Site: saxony
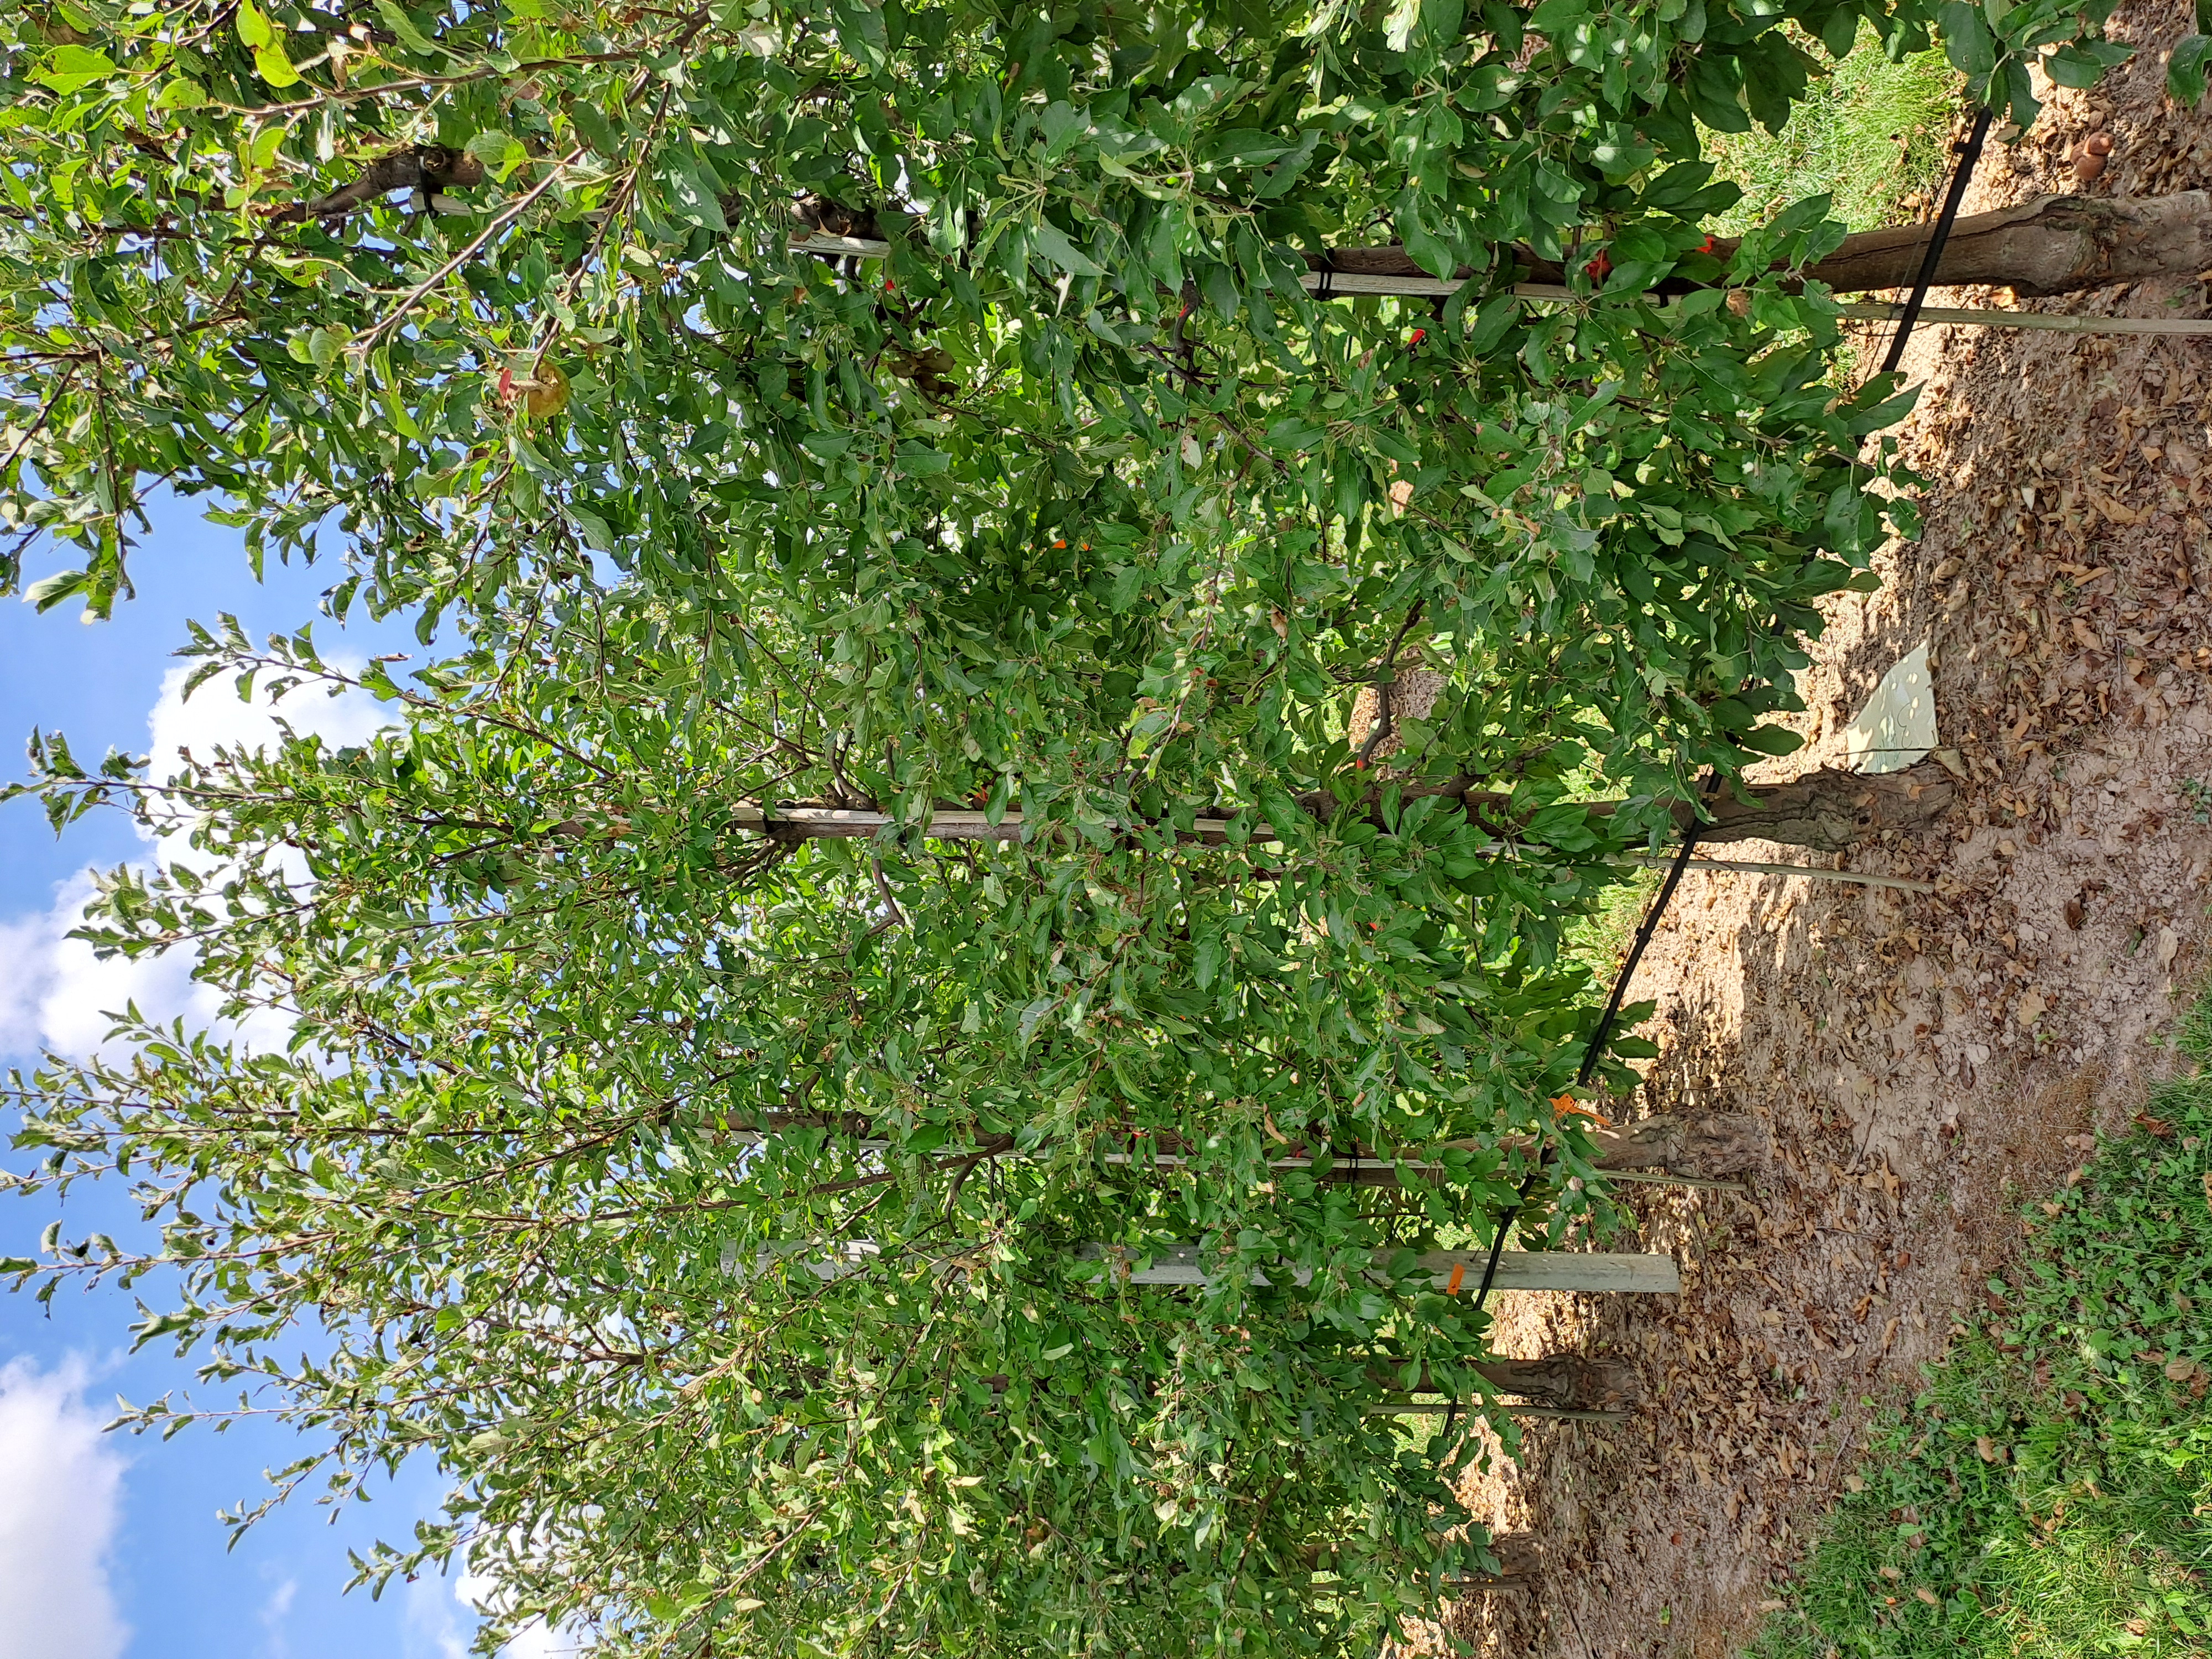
Growth stage (BBCH 85): Maturity of fruit and seed